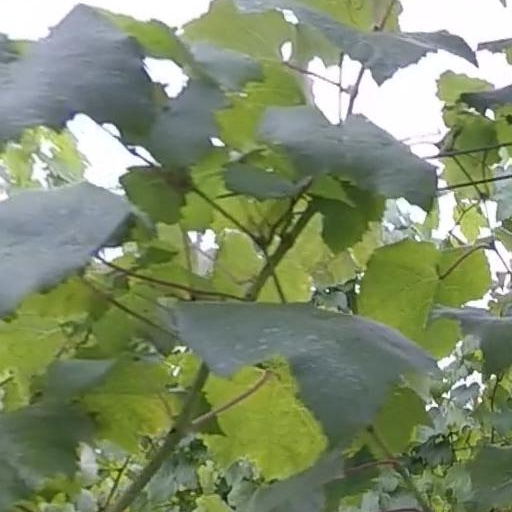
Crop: grape